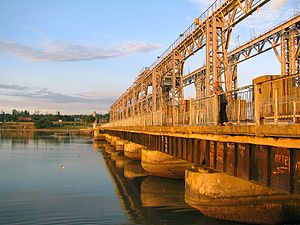
Dubăsari / Befolkning
Dubăsari, og undertiden benævnt Dubossary, er en by i den autonome republik Transnistrien, med et indbyggertal på ca. 28.500. Byen ligger ved bredden af floden Dnestr.